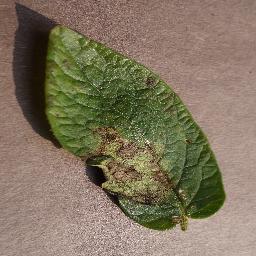
Label: Potato___Late_blight